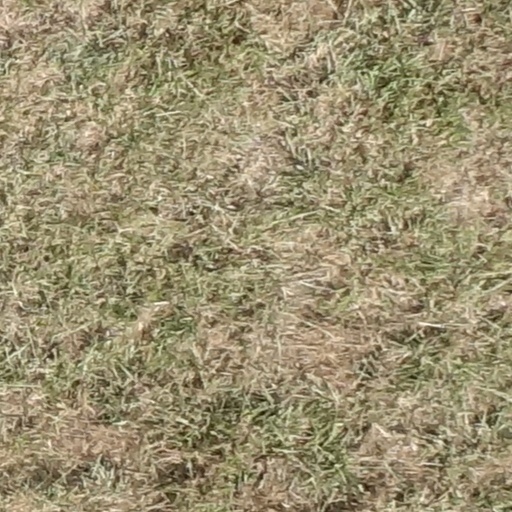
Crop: sorghum